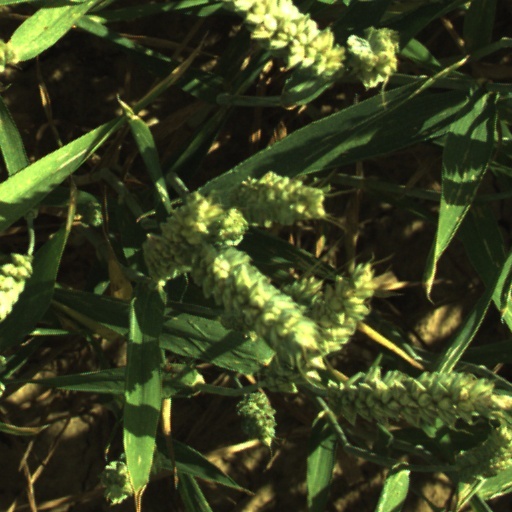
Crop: wheat